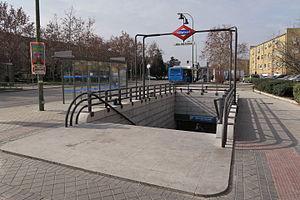
Alto del Arenal est une station de la ligne 1 du métro de Madrid, en Espagne.